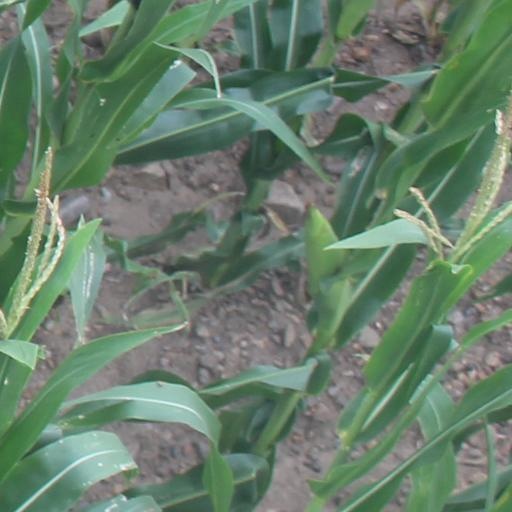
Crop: maize; corn